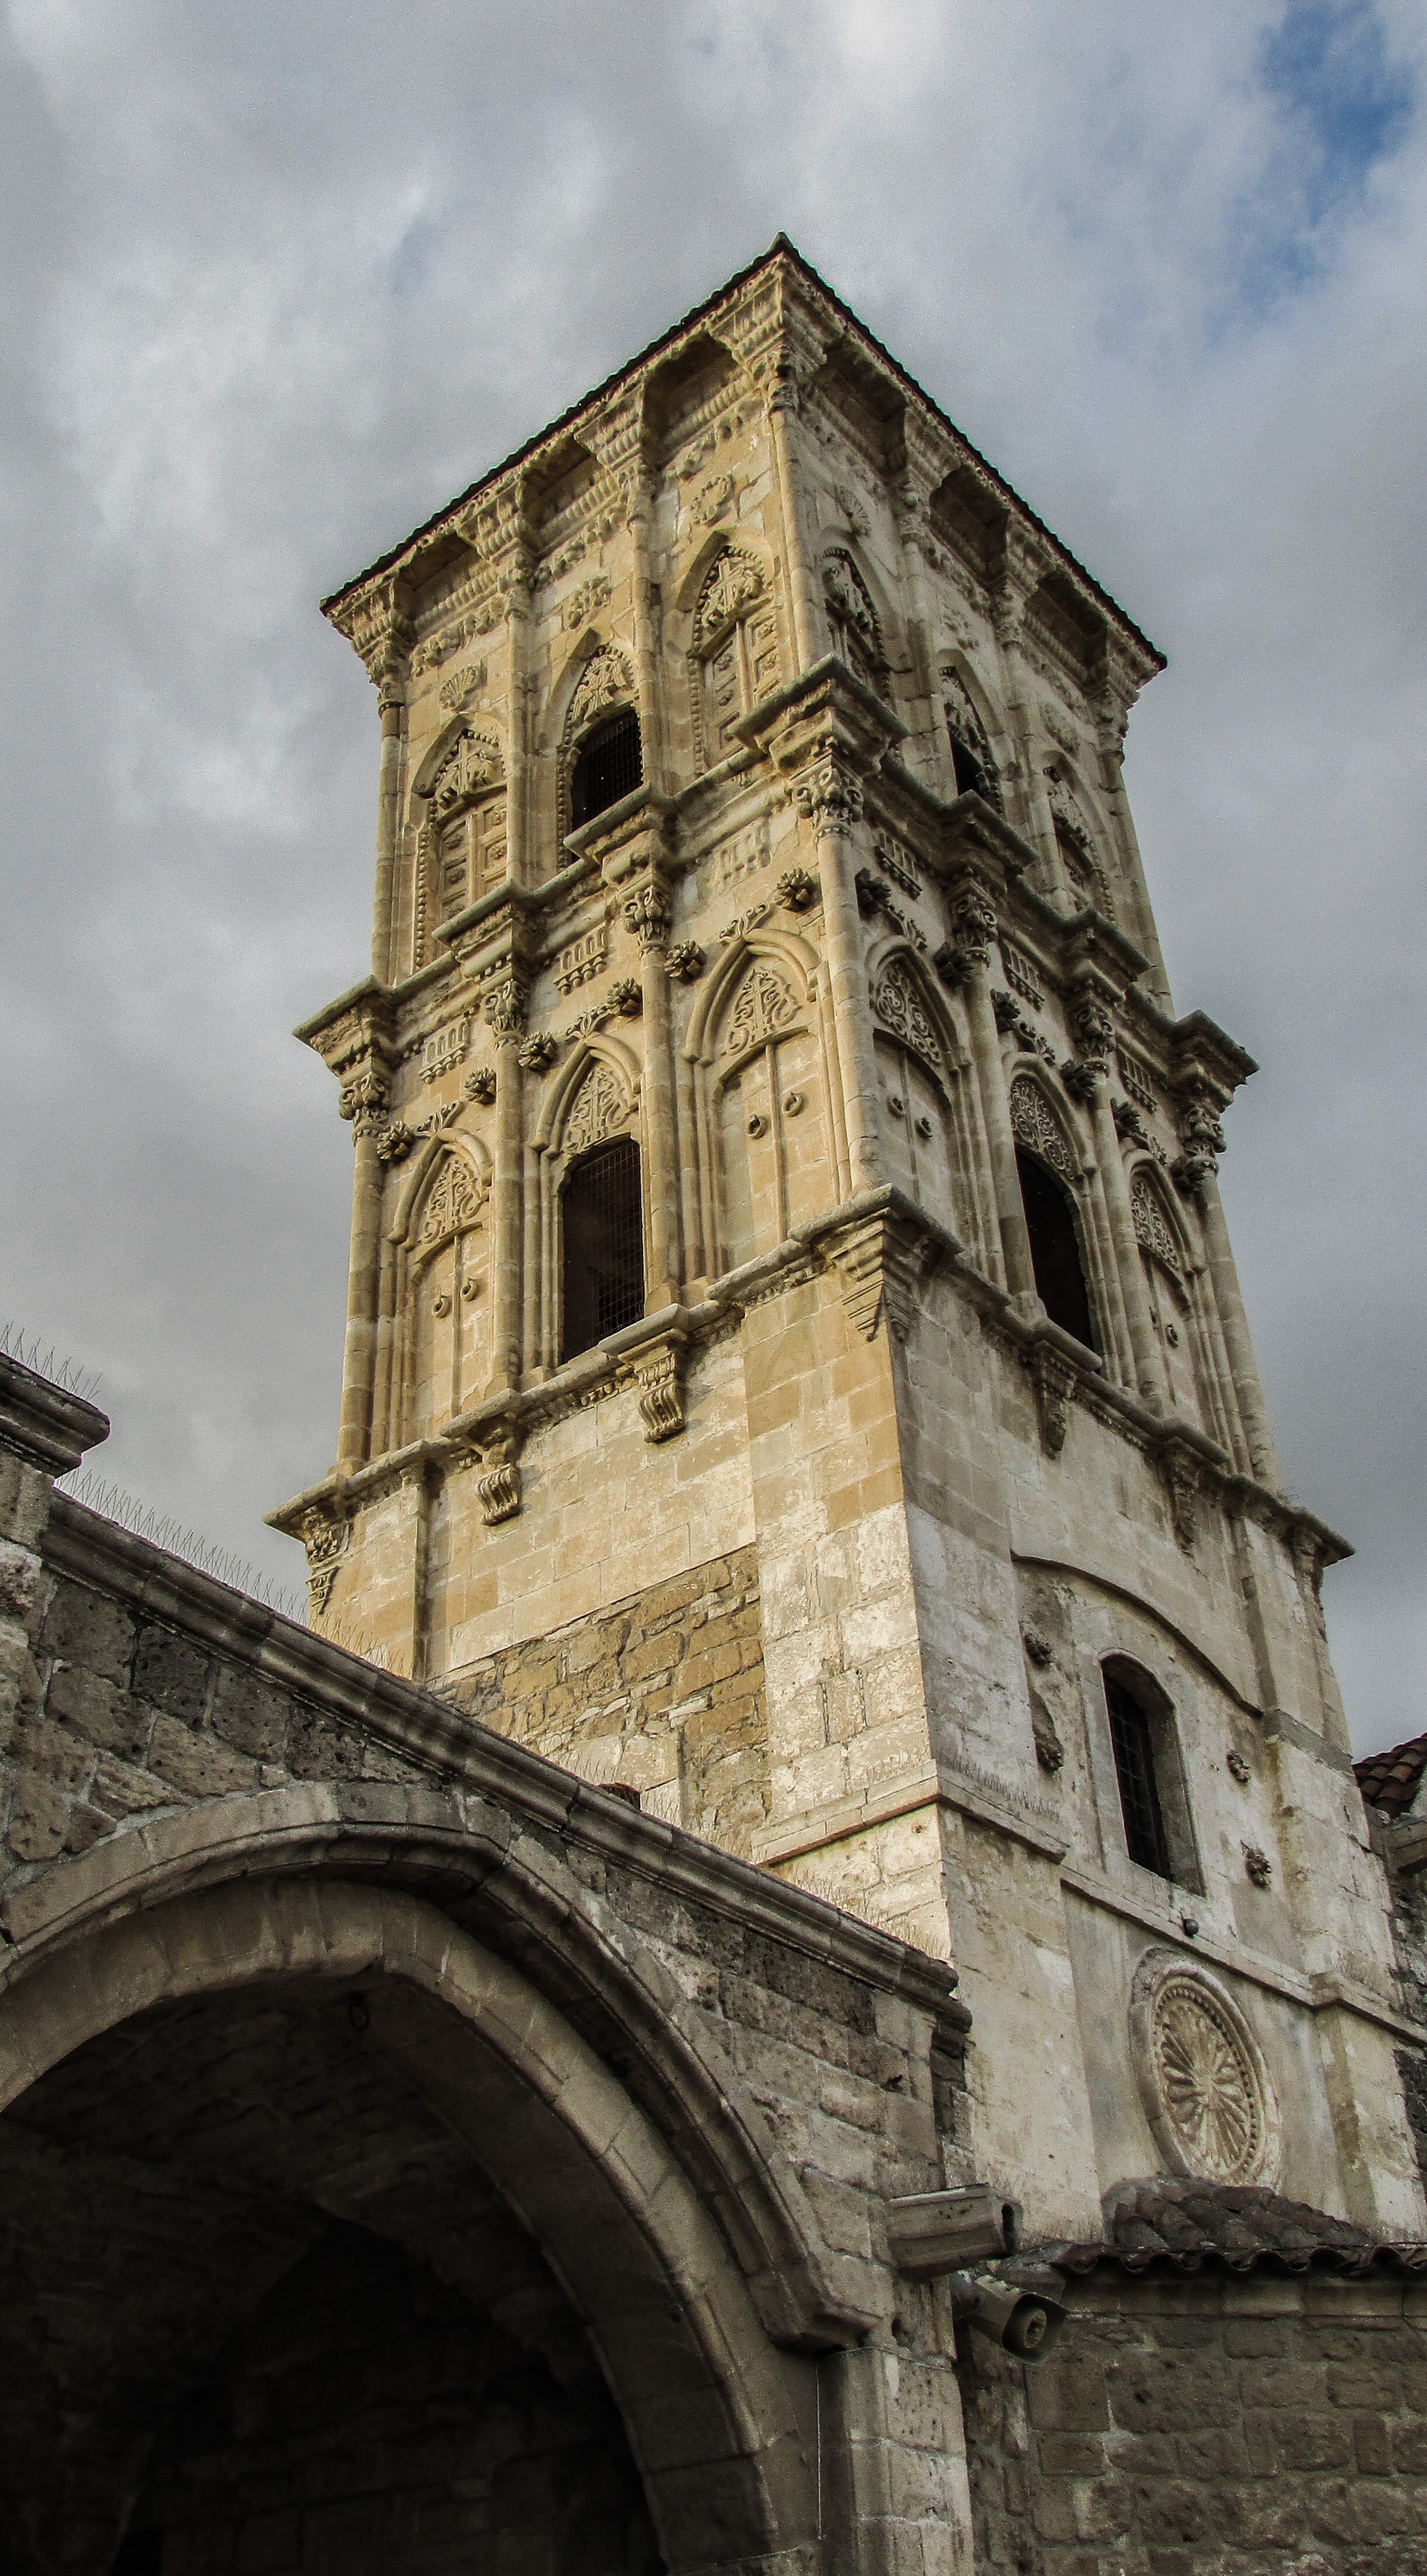
architecture, building, tower, landmark, facade, church, cathedral, place of worship, bell tower, spire, steeple, monastery, orthodox, basilica, middle ages, cyprus, belfry, larnaca, gothic architecture, ancient history, st lazarus